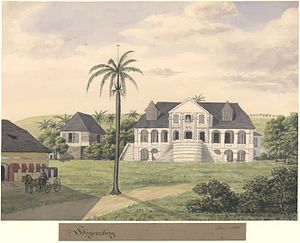
Dansk Vestindien / Samfundets udvikling og opbygning / Slaveri
Høgensborg gods på Sankt Croix i 1833
Farvelagt tegning af Frederik von Scholten forestillende plantagen Høgensborg på Skt. Croix, juni 1838. Fra Frederik von Scholtens skitsebog II, tegning nr. 50.
Dansk Vestindien, De Vestindiske Øer eller de danske Jomfruøer var en dansk koloni i Caribien bestående af øerne Sankt Thomas, Sankt Jan og Sankt Croix. Christopher Columbus fandt øerne på sin anden rejse til den nye verden i 1493, hvor de blev navngivet Once Mil Virgenes til ære for Sankt Ursulas jomfruer. Danske handelskompagnier annekterede de to ubeboede øer Skt. Thomas i 1672 og Skt. Jan i 1718, mens Skt. Croix blev købt af Frankrig i 1733. De tre øer blev i 1755 overtaget som kronkoloni af Danmark-Norge fra Vestindisk-guineisk Kompagni. Dansk Vestindien var besat af Storbritannien i perioden 1802–1803 og 1807–1815 i forbindelse med Englandskrigene.